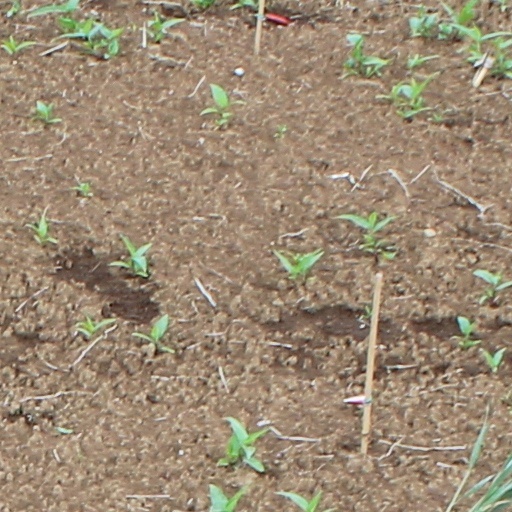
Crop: wheat